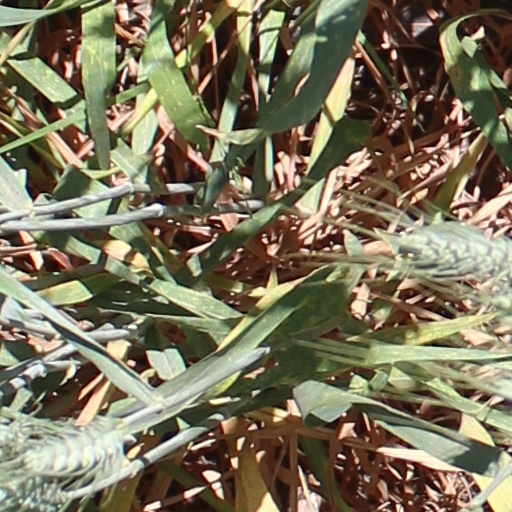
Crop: wheat